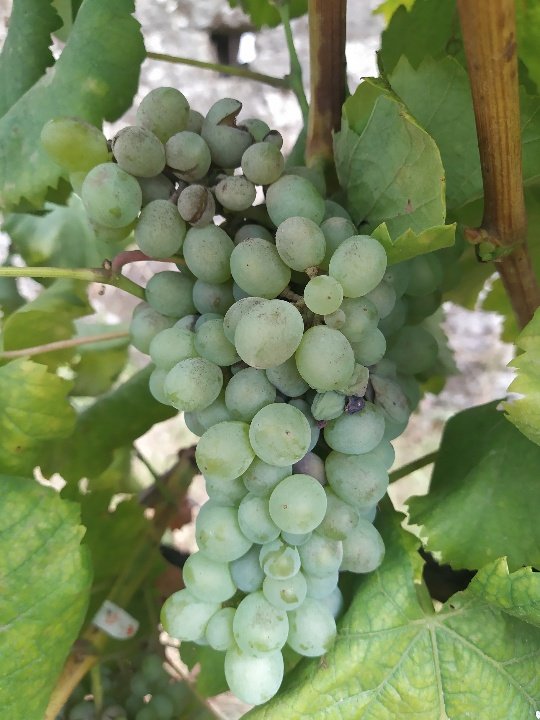
Berries visible: 73
Grape clusters: 1